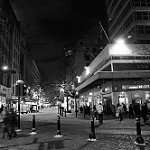
Label: B & W